Marcellus natural gas trend

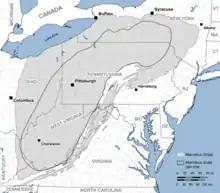
Extent of Marcellus Shale

The Marcellus natural gas trend is a large geographic area of prolific shale gas extraction from the Marcellus Shale or Marcellus Formation, of Devonian age, in the eastern United States. The shale play encompasses 104,000 square miles and stretches across Pennsylvania and West Virginia, and into eastern Ohio and western New York. In 2012, it was the largest source of natural gas in the United States, and production was still growing rapidly in 2013. The natural gas is trapped in low-permeability shale, and requires the well completion method of hydraulic fracturing to allow the gas to flow to the well bore. The surge in drilling activity in the Marcellus Shale since 2008 has generated both economic benefits and considerable controversy.